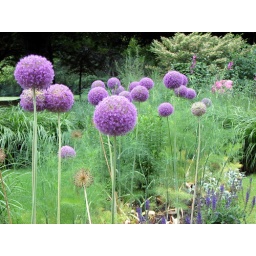
flowers in Cheverny castle gardens